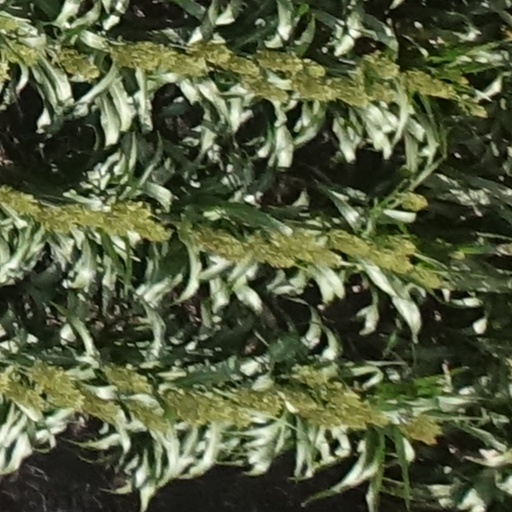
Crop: sorghum